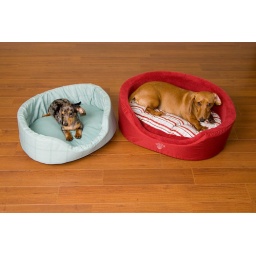
the girls in their beds